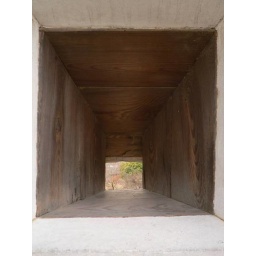
Fire arrows through the small home in the wall